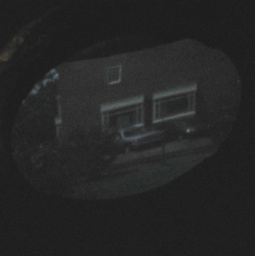
made a pinhole camera in the bathroom wall